Human rights violations against Palestinians by Israel

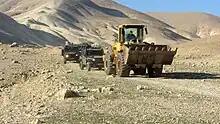
Israeli military forces arriving to demolish the Palestinian community of Khirbet Ein Karzaliyah on 8 January 2014, rendering homeless the entire population of 10 adults and 15 minors; the military returned a month later to demolish tents in which residents were living since the last demolition

Israel, in its capillary monitoring of Palestinians has been called a Surveillance state "par excellence". The entire Palestinian population is kept under surveillance, regardless of intelligence concerns, using smartphones and closed-circuit cameras, some capable of seeing into homes, whose photos are then fed into the IDF's "Blue Wolf" tracking system, endowed with facial recognition technology. This is a pared down version of "Wolf Pack", a computer data base containing "profiles of virtually every Palestinian in the West Bank, including photographs of individuals, their family histories, education and a security rating for each person." The deployment of such systems is banned in Israel. IDF soldiers on West Bank checkpoint duty are not allowed to end their shifts until they have filled their quota of 50 photos of Palestinians passing the checkpoint, and details concerning them. Settlers have a parallel smartphone app, White Wolf, for scanning Palestinians. Military drones and balloons, and the invasive Pegasus spyware for penetrating smartphones, also form part of the West Bank surveillance system.